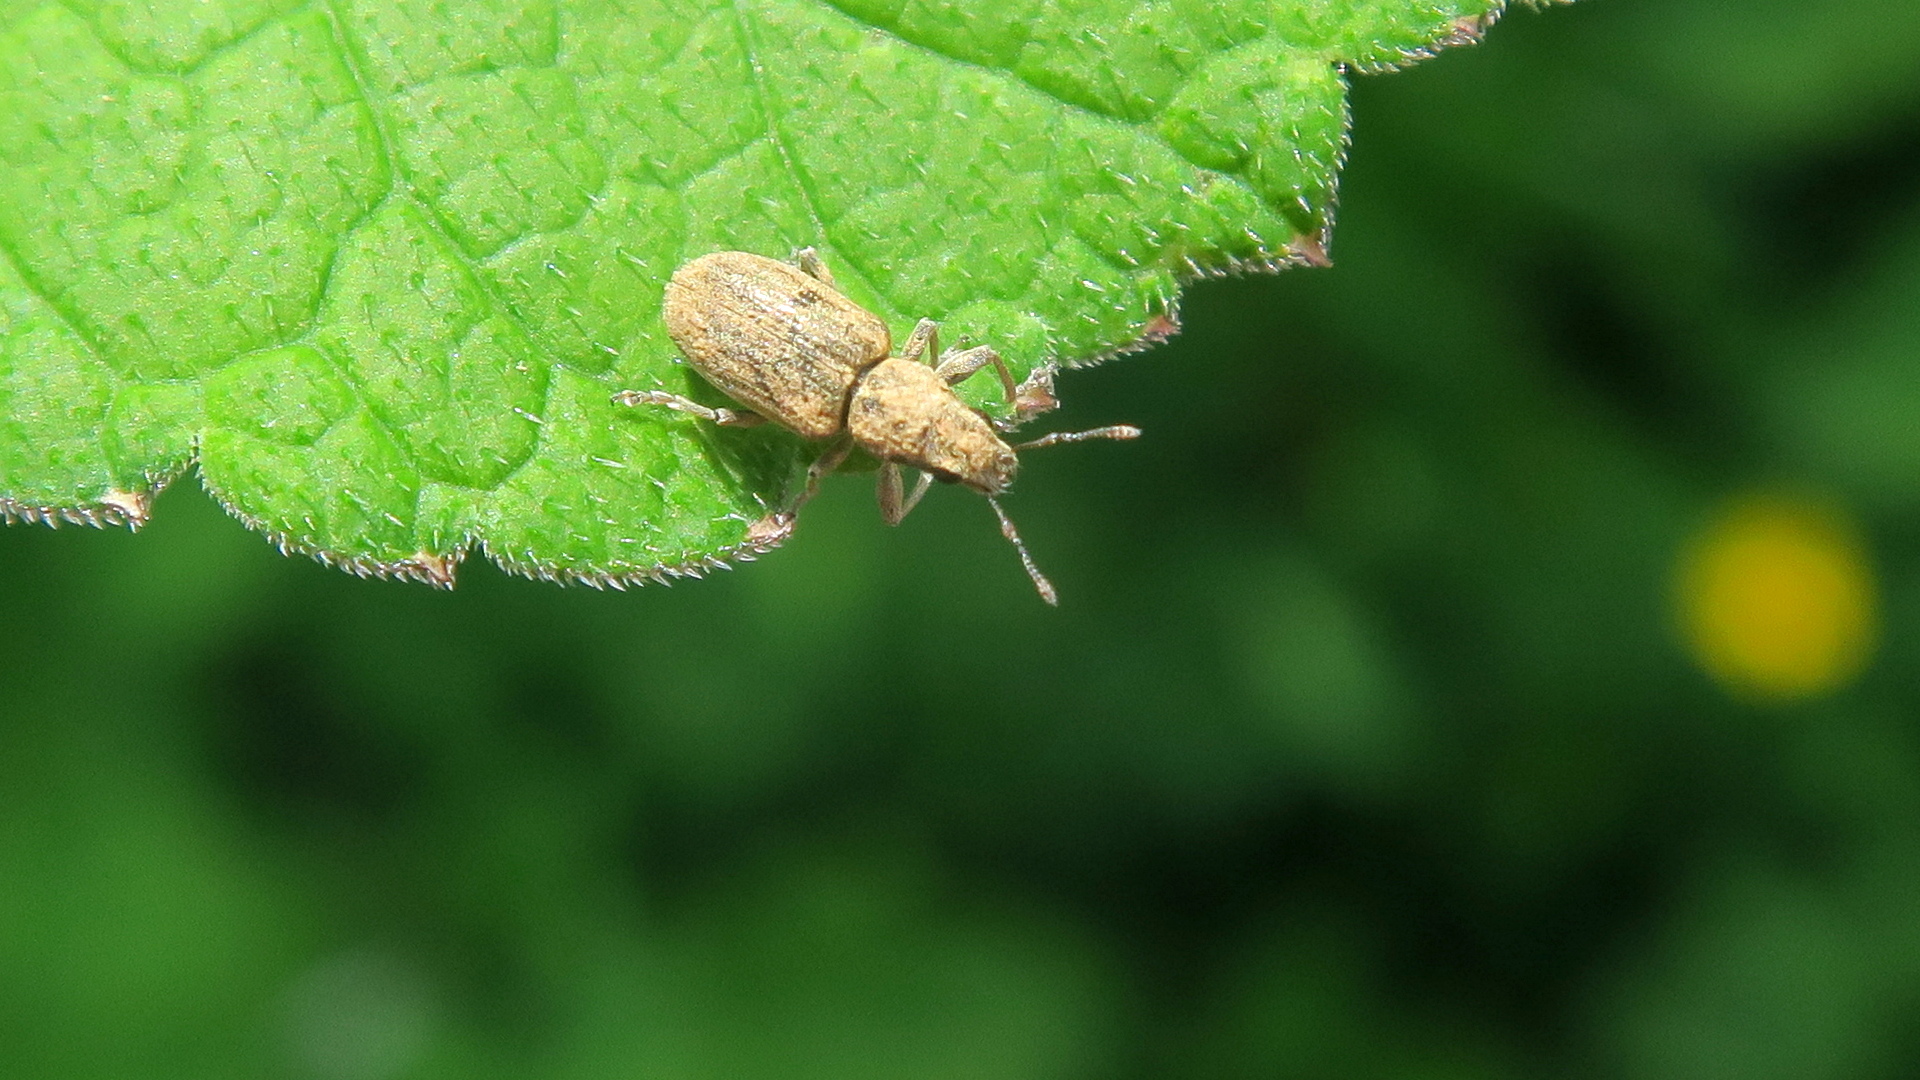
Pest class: pea_leaf_weevil